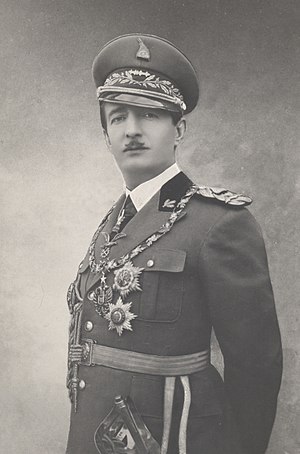
Albaniens præsident / Liste over Albaniens præsidenter
Albaniens første præsident, Ahmet Zogu.
Albaniens præsident, officielt Republikken Albaniens præsident er Albaniens officielle statsoverhoved.